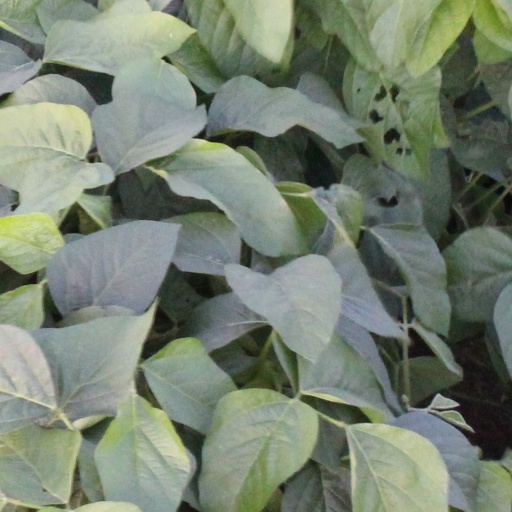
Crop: soybean